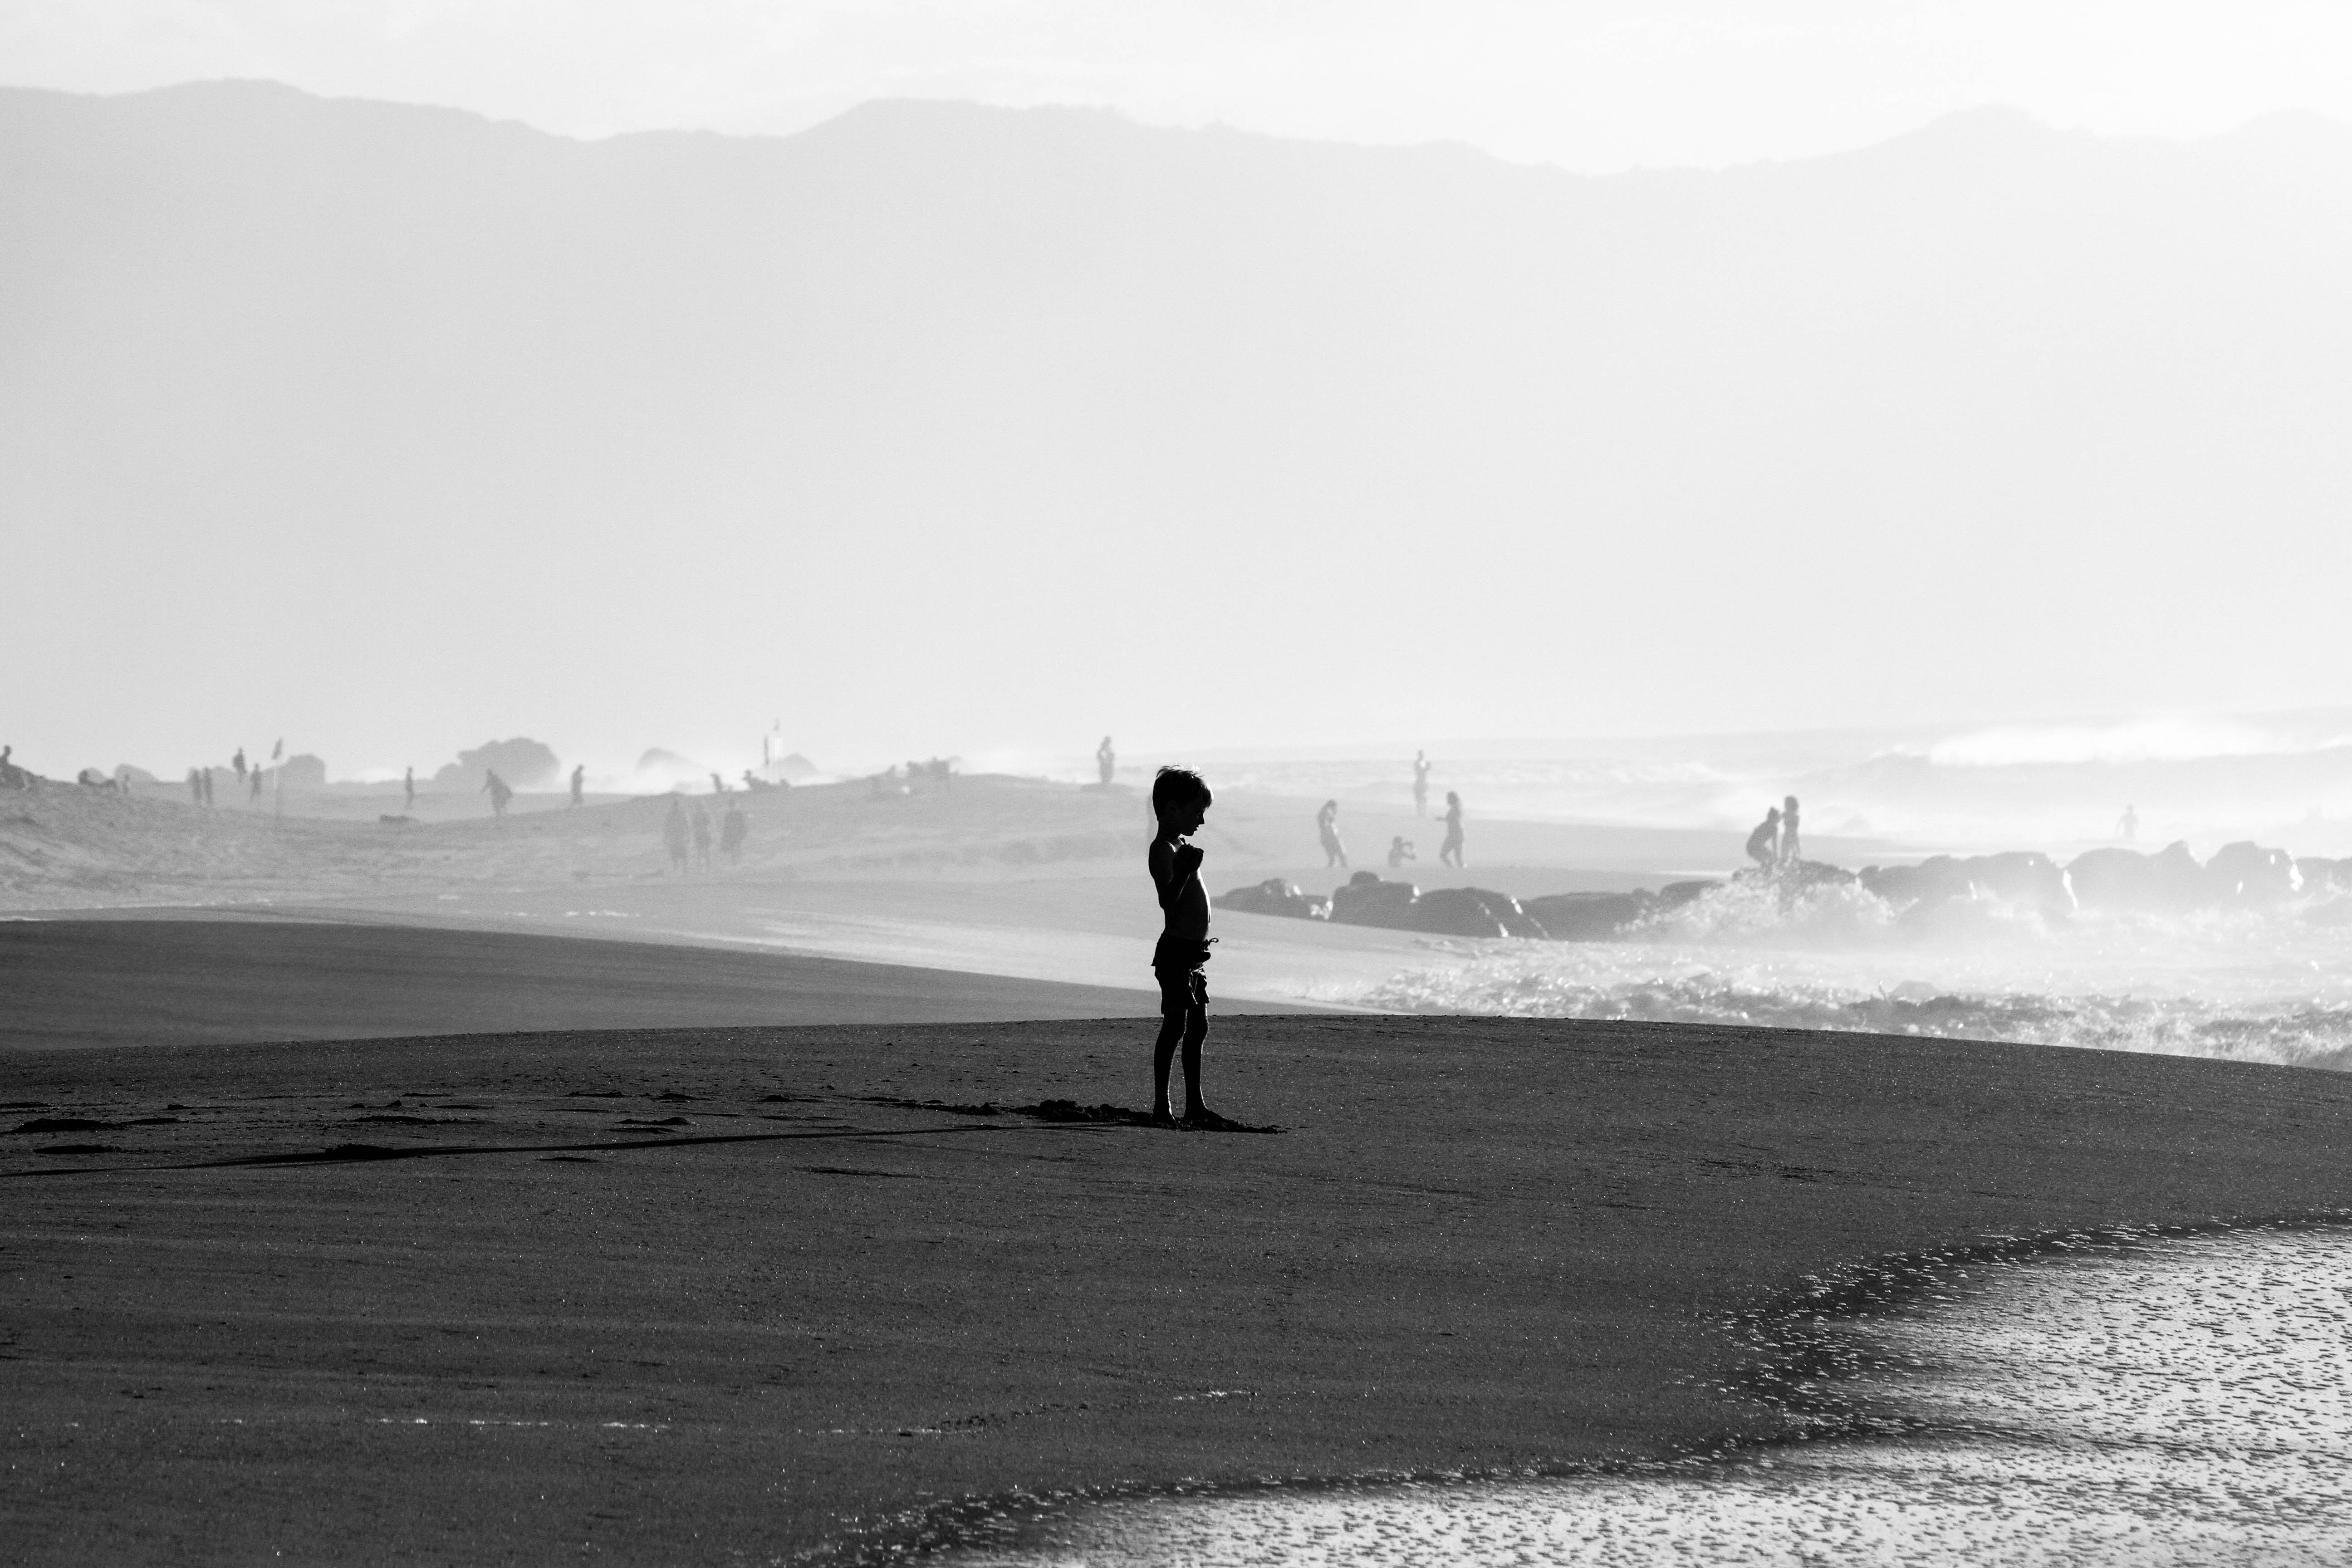
beach, sea, coast, sand, ocean, horizon, black and white, white, photography, morning, shore, wave, wind, bay, monochrome, body of water, photograph, monochrome photography, atmospheric phenomenon, wind wave